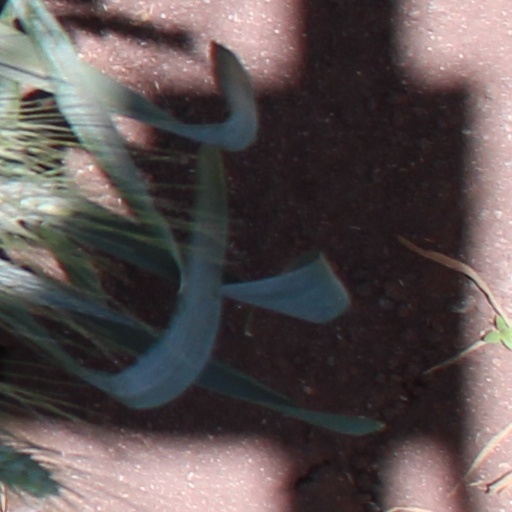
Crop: wheat